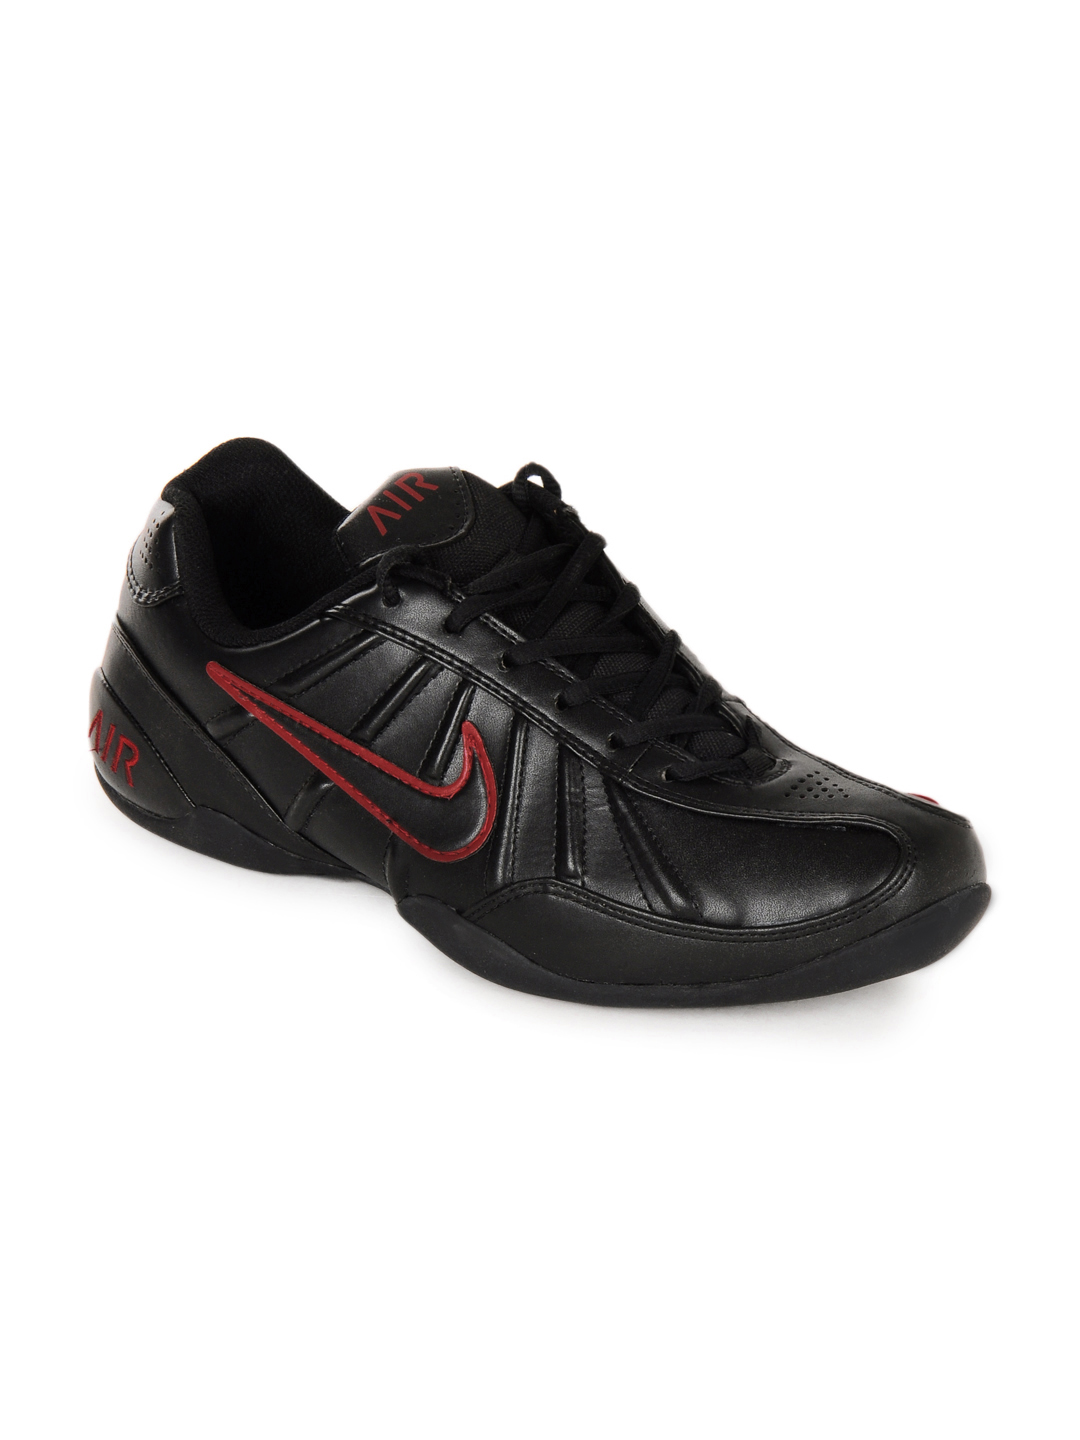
Nike Men Black Air Endurance Sports Shoes
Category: Footwear / Shoes / Sports Shoes
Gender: Men
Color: Black
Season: Winter 2015
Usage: Sports